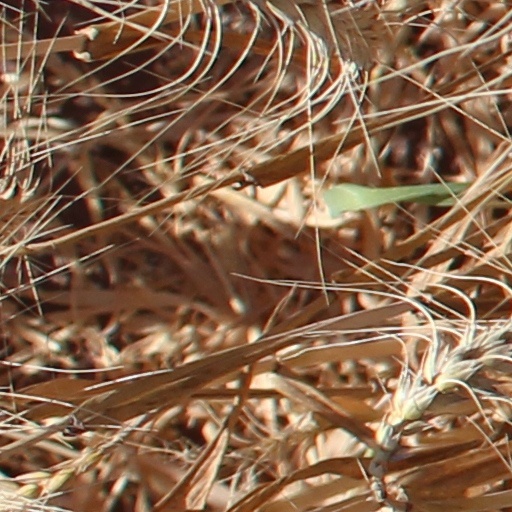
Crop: wheat